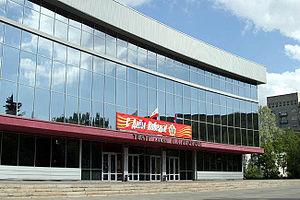
Le Théâtre dramatique de Saratov est situé à Saratov. Ce théâtre est l’un des plus anciens théâtres de Russie.
Saratov est une ville de l'Ouest de la Russie, capitale administrative de l'oblast de Saratov. Elle est située à 726 km au sud-est de Moscou, sur la rive droite de la Volga. Saratov est un nœud ferroviaire et routier important, elle possède un port fluvial et un aéroport international. Sa population s'élevait à 843 460 habitants en 2016 et en faisait d'elle la 16ᵉ ville plus peuplée de Russie. Elle forme avec Engels et d'autres villes une agglomération de 1,19 million d'habitants en 2005.